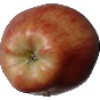
Label: Apple Red 1